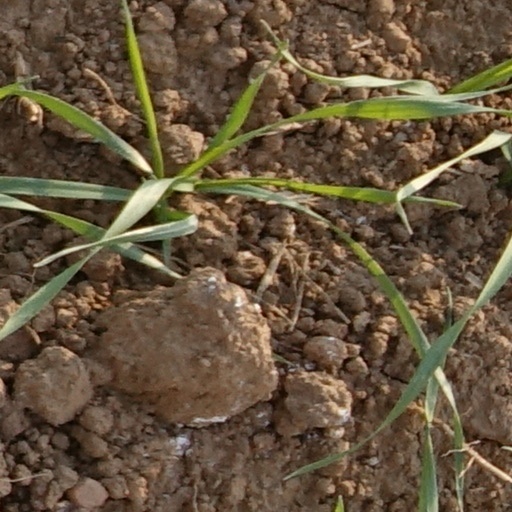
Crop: wheat